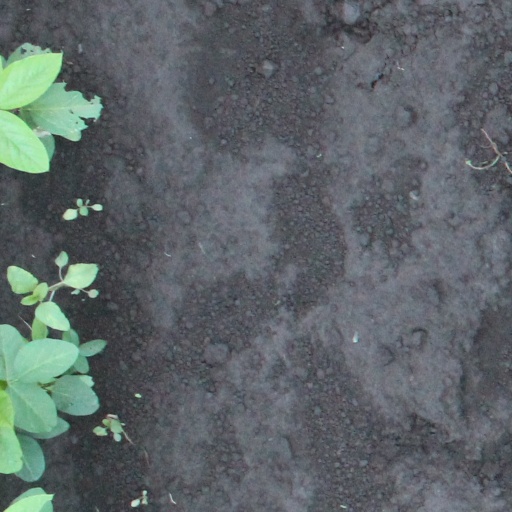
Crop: soybean